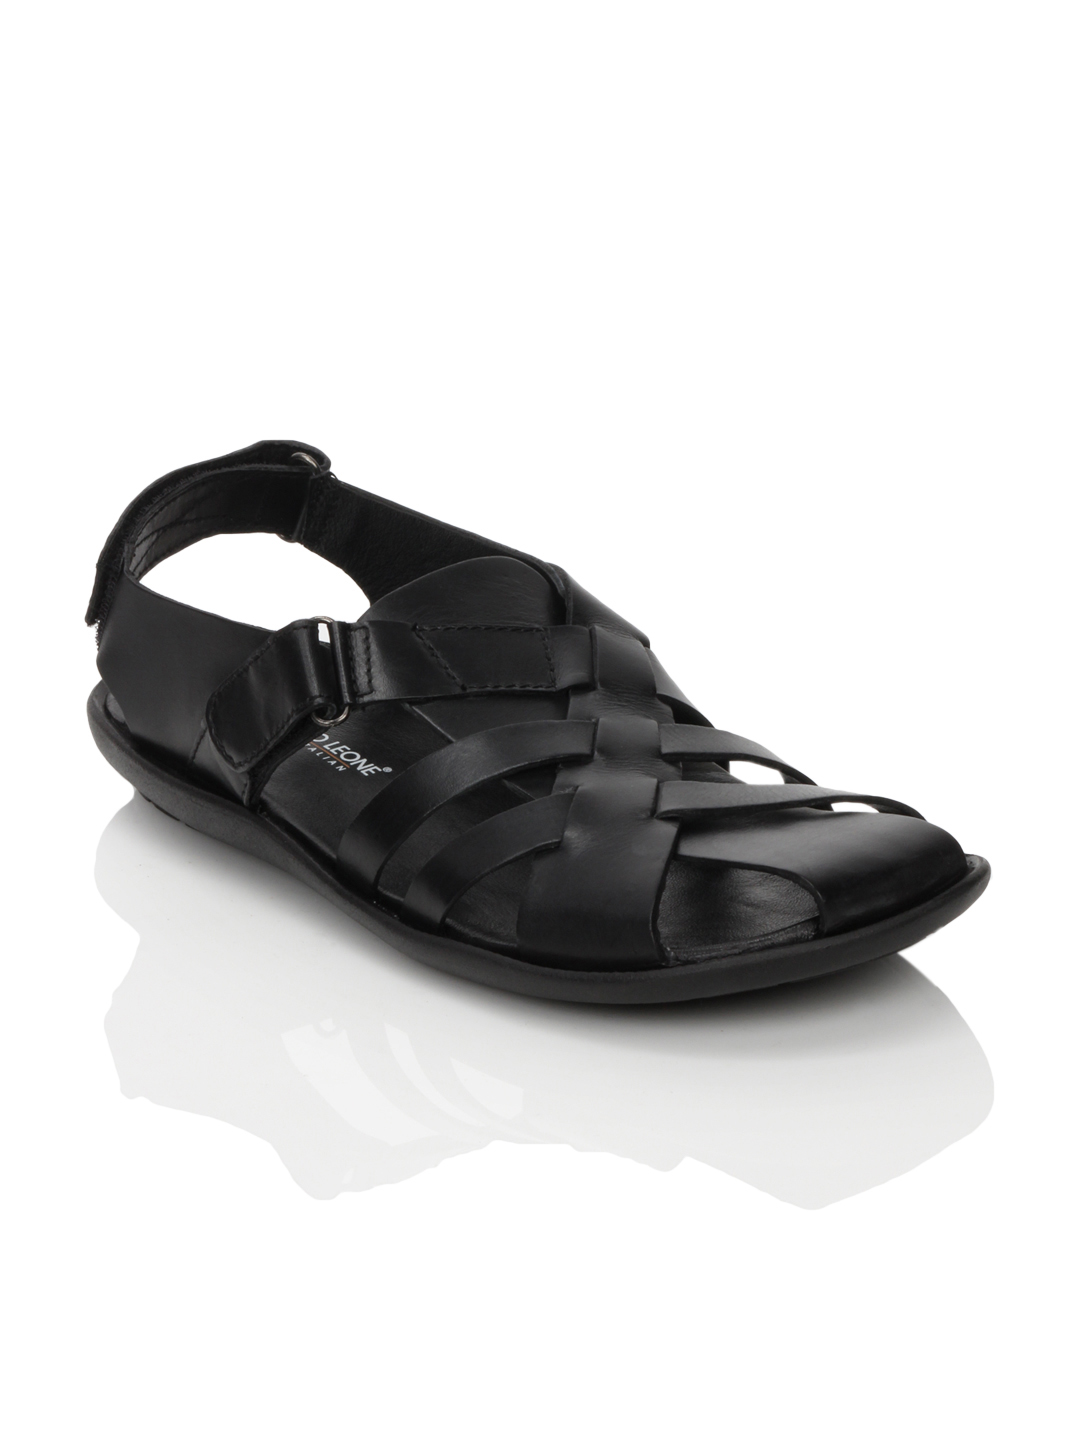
Franco Leone Men Black Sandals
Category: Footwear / Sandal / Sandals
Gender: Men
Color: Black
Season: Summer 2013
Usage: Casual